Law enforcement by country

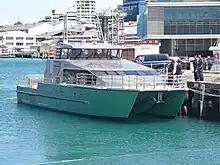
The New Zealand Police prepare to launch the Deodar III, a police watercraft.

The New Zealand Police are charged with enforcing law in New Zealand. They are a single national police force with a broad policing role (community safety, law enforcement & road safety). New Zealand police officers do not normally carry firearms, although access to firearms is available when circumstances dictate. Specialised units of the New Zealand Police such as the Armed Offenders Squad, a SWAT type unit and the Special Tactics Group are also operational for different scenarios that might arise. New Zealand Police work with other government agencies and non-government groups to achieve the best safety outcomes for all New Zealanders.